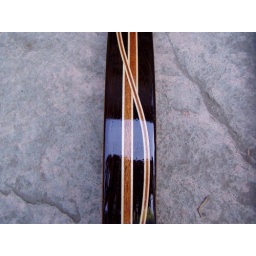
Long hard road wooden race blade.Attaches on rar bridge or over the rear caliper